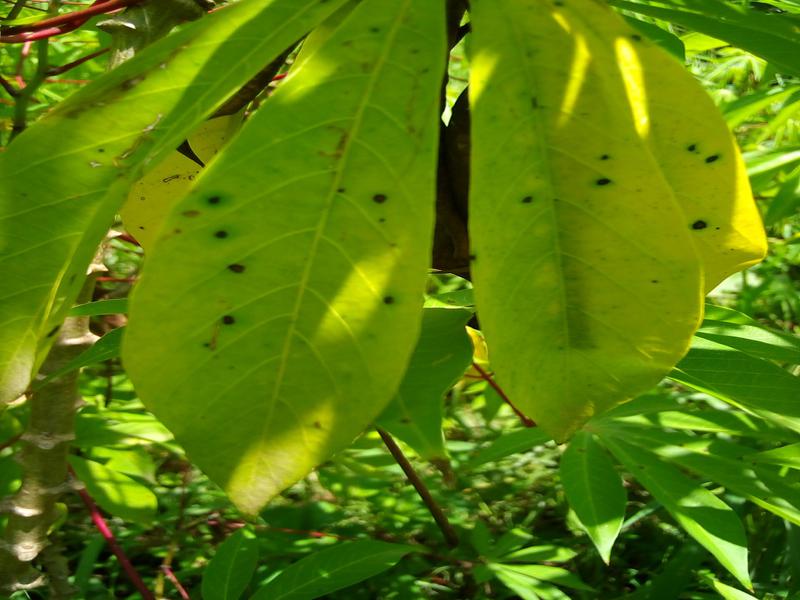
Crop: cassava
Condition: healthy